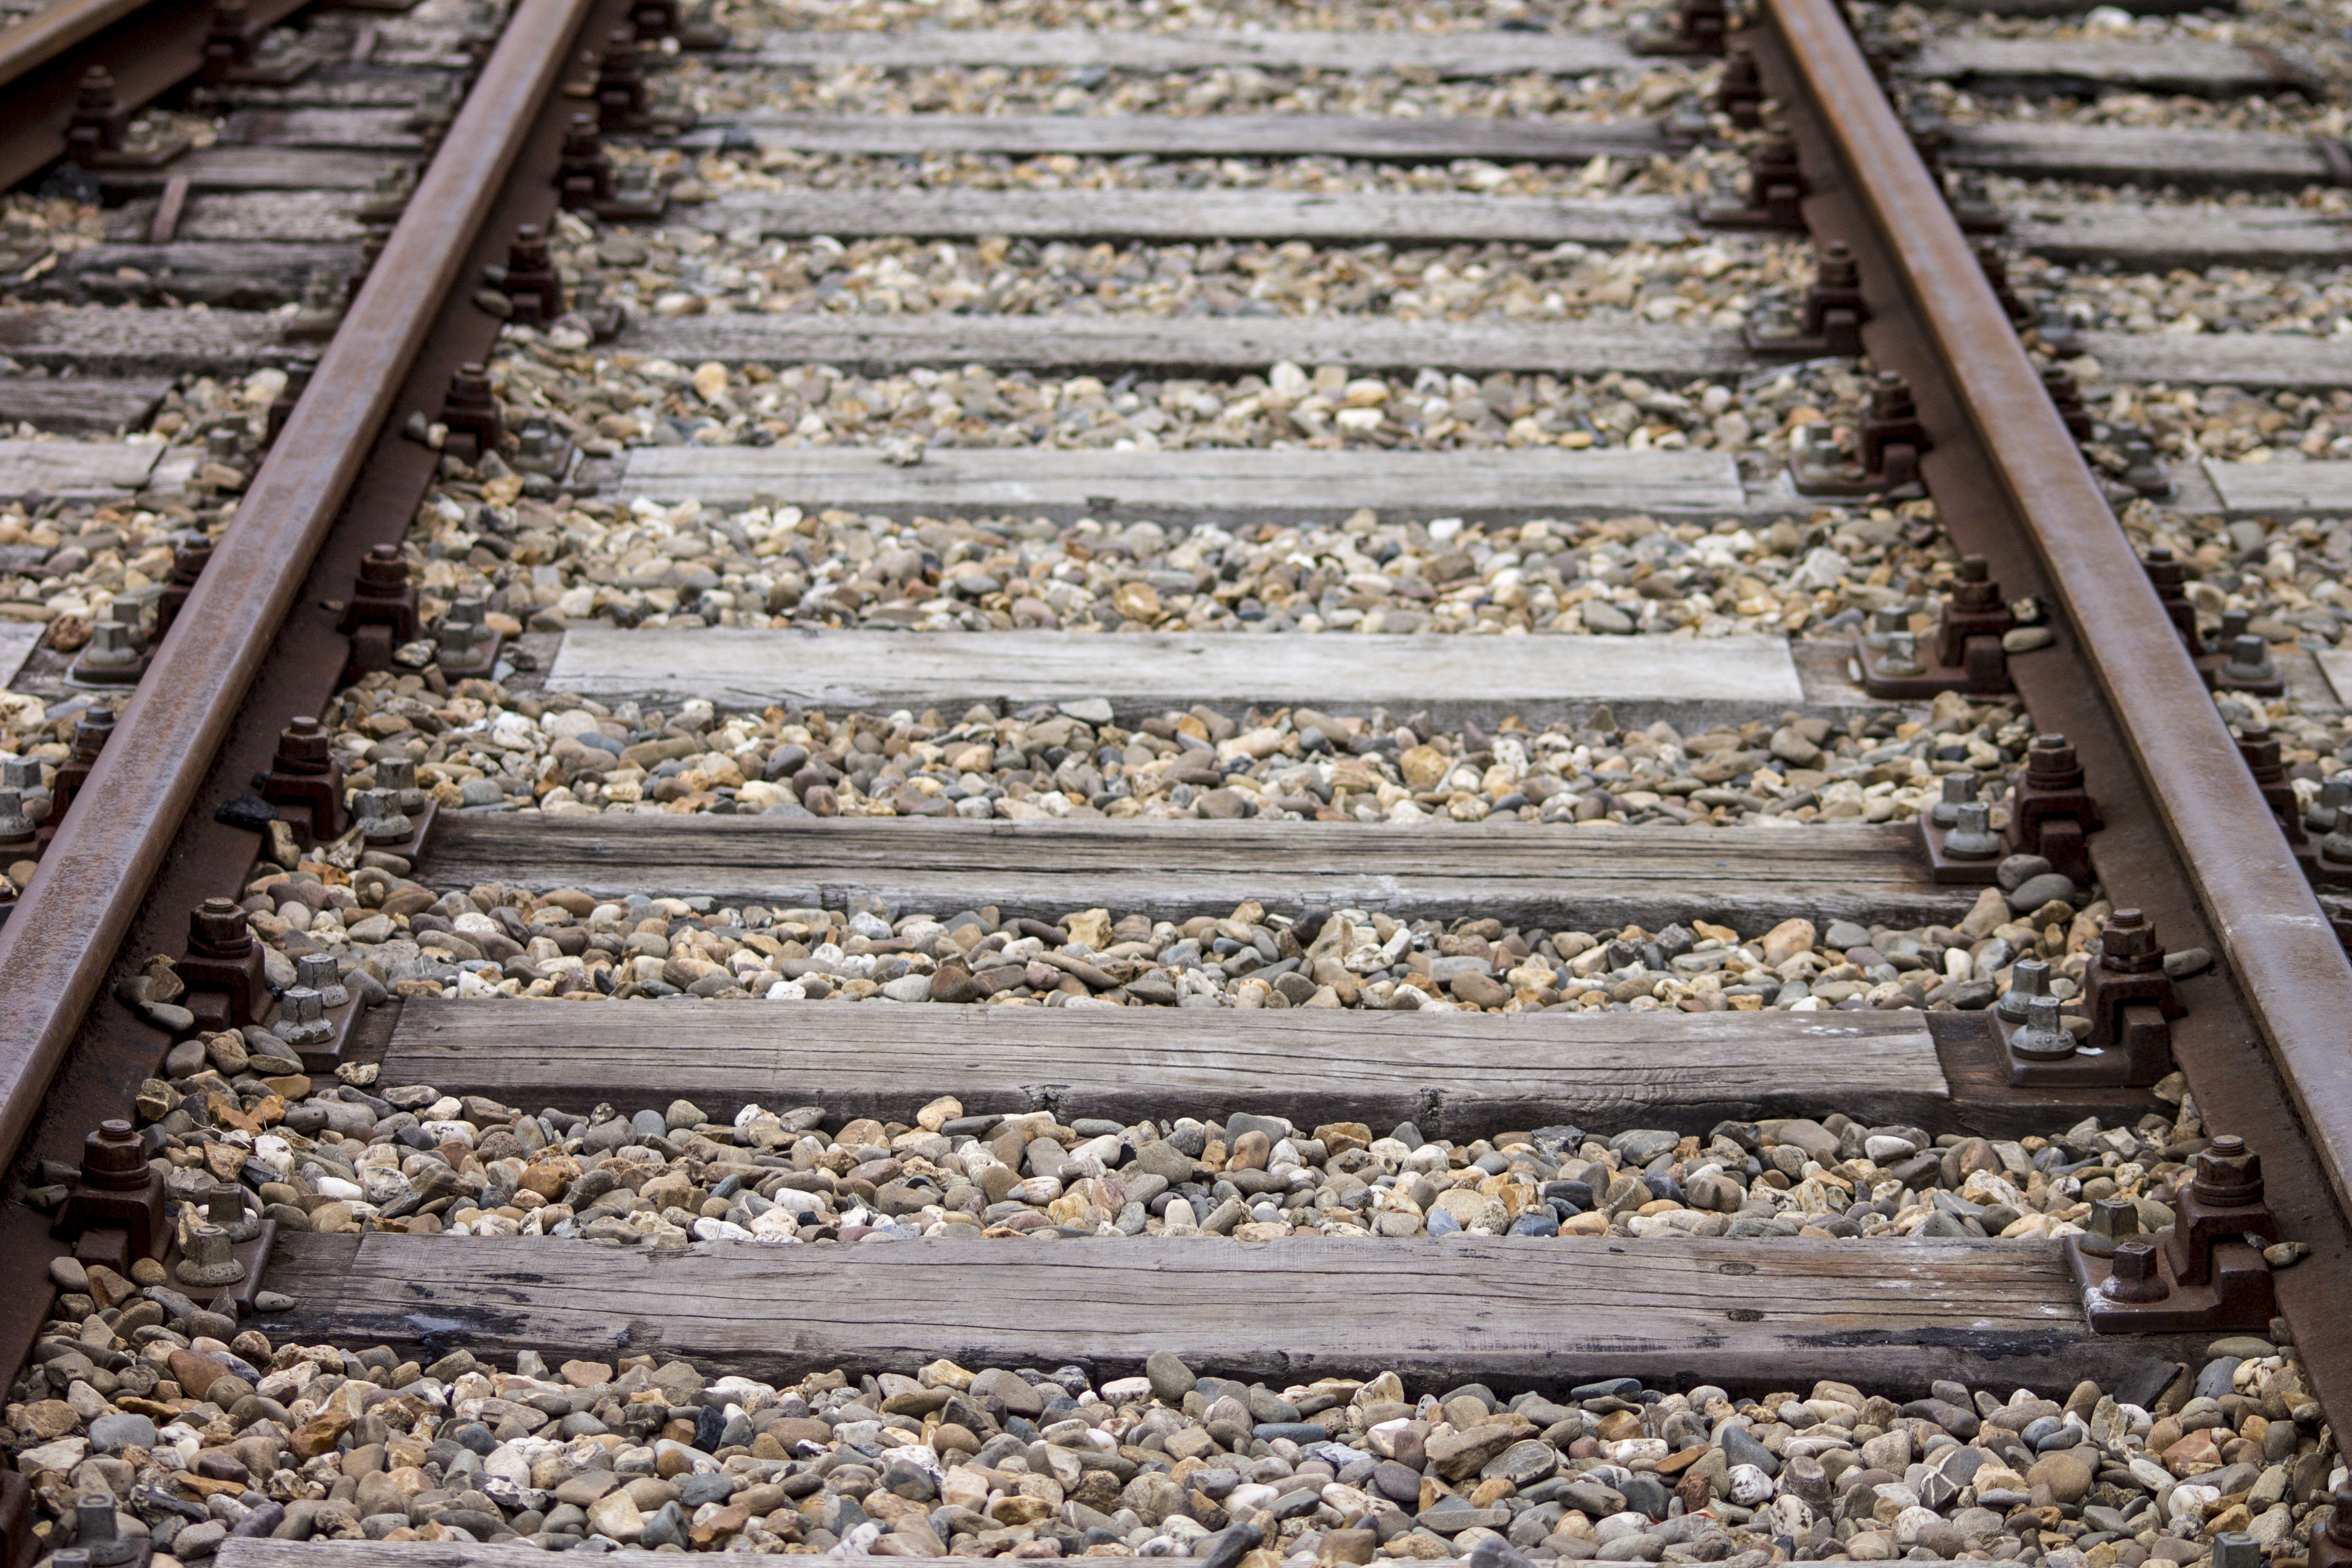
track, railway, wagon, train track, train, transport, vehicle, station, tracks, netherlands, gravel, rails, trains, sleepers, wagons, dutch railways, bills of exchange, dutch train, rolling stock, railroad car